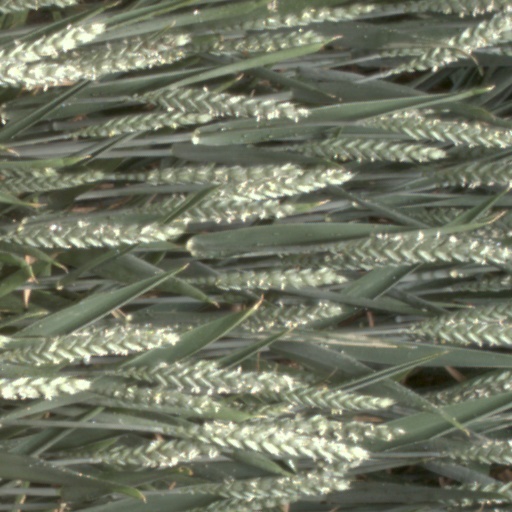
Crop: wheat